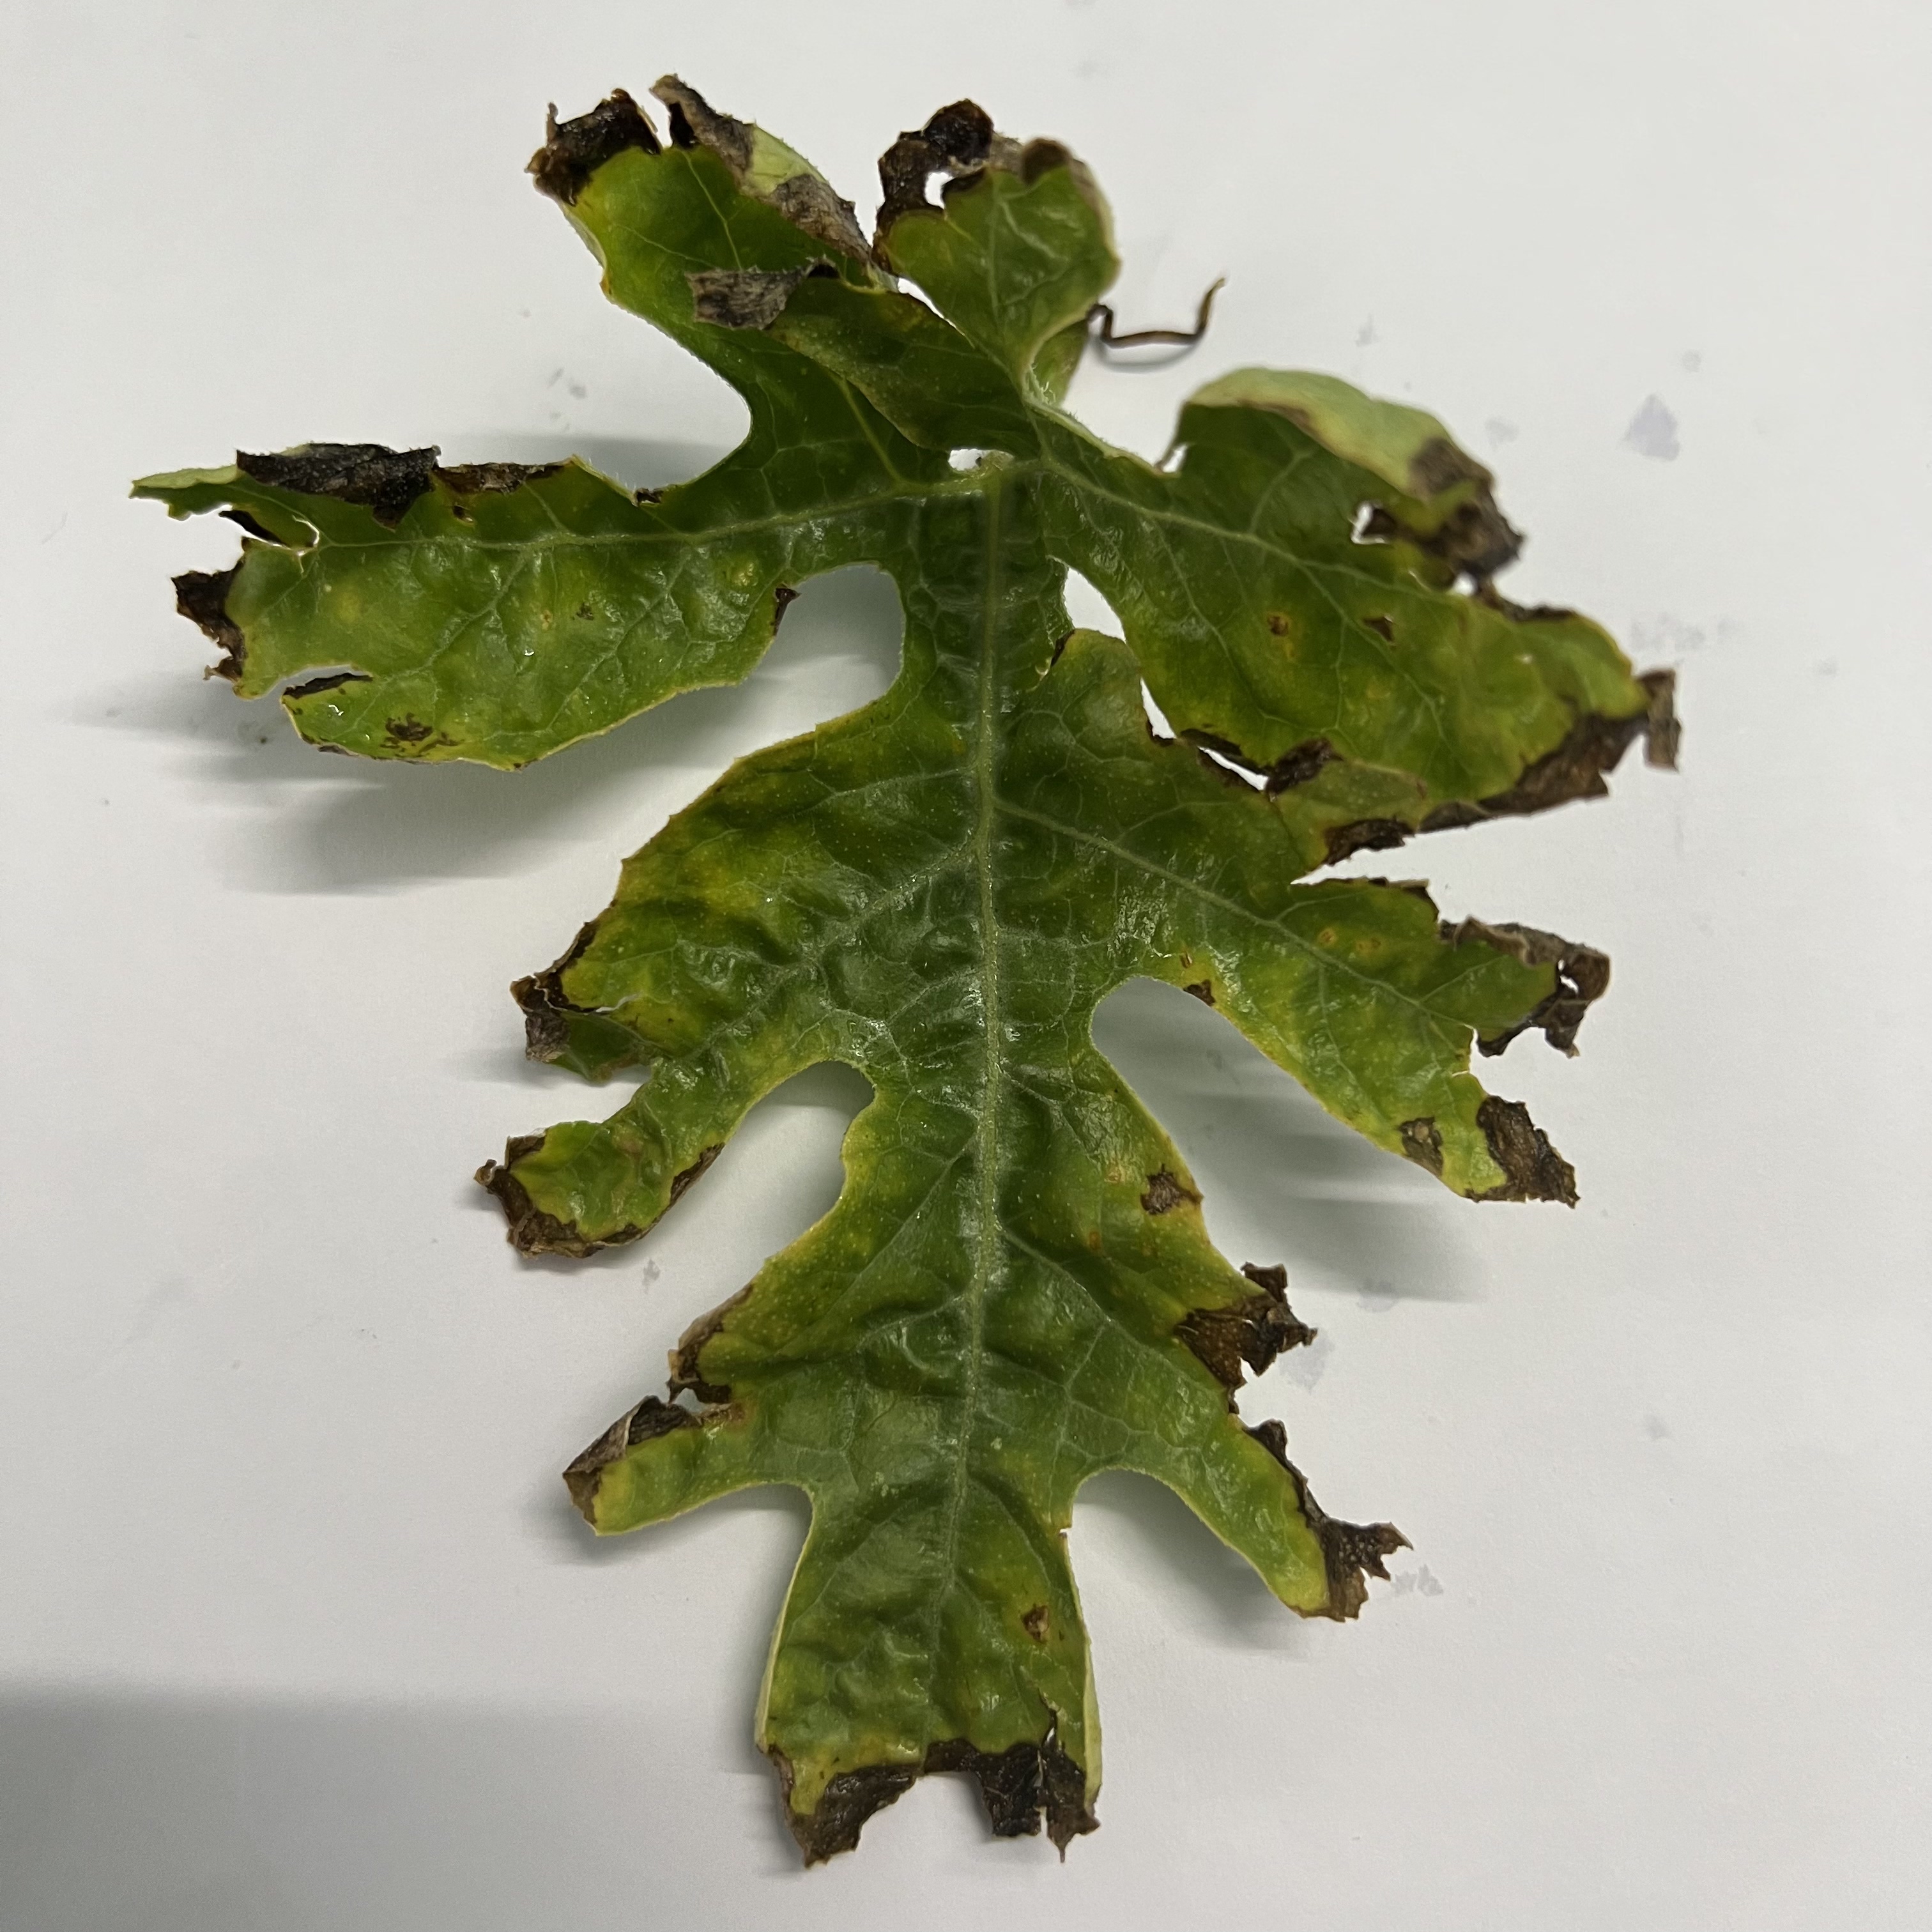
Label: Downy_Mildew